2010 Dutch cabinet formation

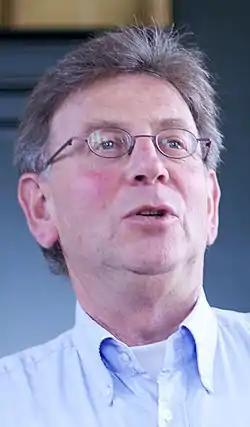
Informateur Jacques Wallage (PvdA). Photo from 2011.

The queen took Tjeenk Willink's advice and appointed Rosenthal and Wallage as informateurs on 5 July. The negotiators agreed to maintain 'radio silence' towards the press and public.